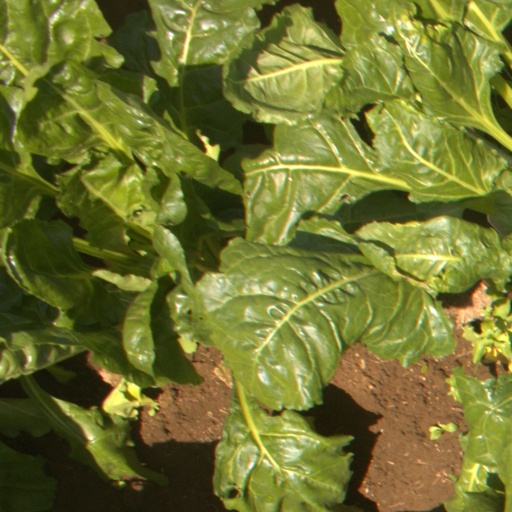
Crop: sugar beet